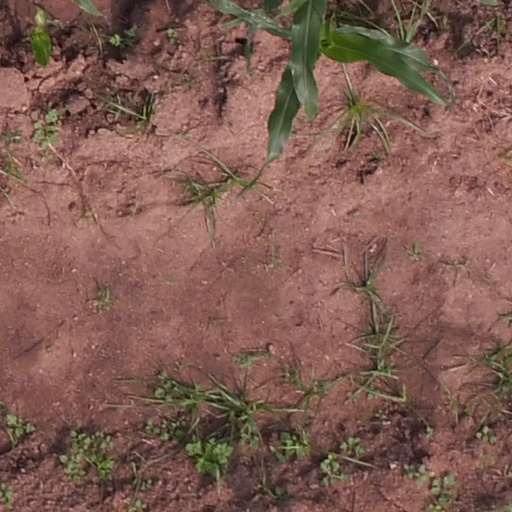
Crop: maize; corn